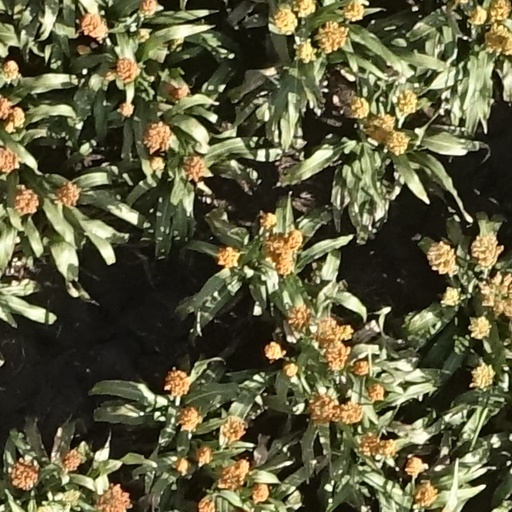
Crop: sorghum